Transubstantiation

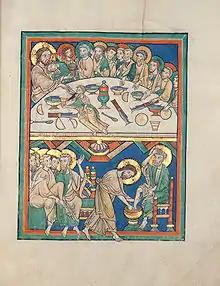
The Last Supper (upper image) and preparatory washing of feet (lower image) in a 1220 manuscript in the Baden State Library, Karlsruhe, Germany

Paschasius Radbertus (785–865) was a Carolingian theologian, and the abbot of Corbie, whose most well-known and influential work is an exposition on the nature of the Eucharist written around 831, entitled "De Corpore et Sanguine Domini". In it, Paschasius agrees with Ambrose in affirming that the Eucharist contains the true, historical body of Jesus Christ. According to Paschasius, God is truth itself, and therefore, his words and actions must be true. Christ's proclamation at the Last Supper that the bread and wine were his body and blood must be taken literally, since God is truth. He thus believes that the change of the substances of the bread and wine into the body and blood of Christ offered in the Eucharist really occurs. Only if the Eucharist is the actual body and blood of Christ can a Christian know it is salvific.